Orson Pratt

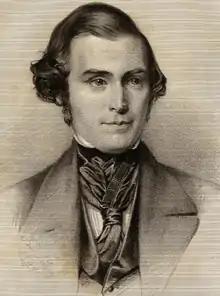
Orson Pratt in 1851

After settling in the Salt Lake Valley with the Mormon pioneers, Pratt was called to return to Europe as a mission administrator between 1848 and 1851, during which time he also served as editor of the "Millennial Star". In 1850, as mission president of the British Mission, Pratt told his missionaries his strategy for spreading the gospel in an article titled, "How to Warn the Whole British Nation in One Year!" Although this goal was not achieved, by the end of the year there were twice as many LDS Church members residing in Britain as in the United States. As a mission president, Pratt was admired by the missionaries for the many logical and well-written pamphlets he wrote and published while he was there and the way he communicated with British intellectuals to discuss theology.